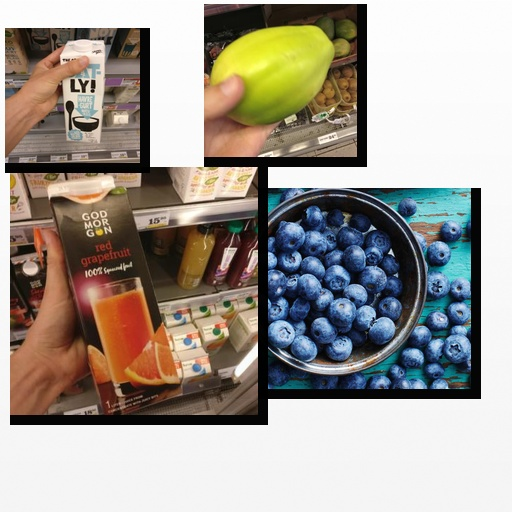
Food items: oatghurt, blueberry, papaya, red_grapefruit_juice